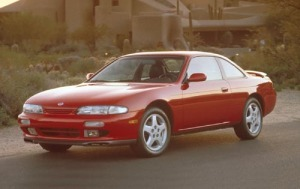
Car model: 1998 Nissan 240SX Coupe